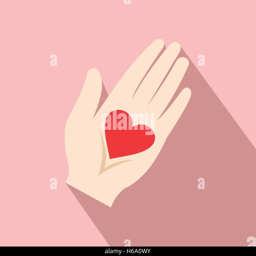
heart in a hand flat icon